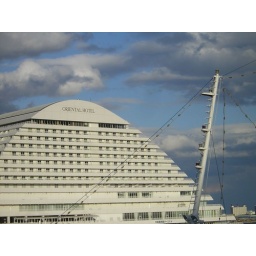
our room was right below the sky lounge restaurant (top floor), facing the ocean